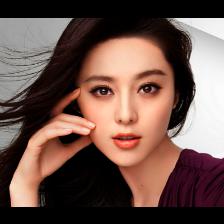
Label: Human